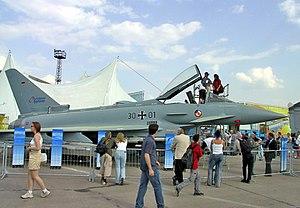
Le salon aéronautique international de Berlin est un salon aéronautique ayant lieu les années paires avec le salon de Farnborough.